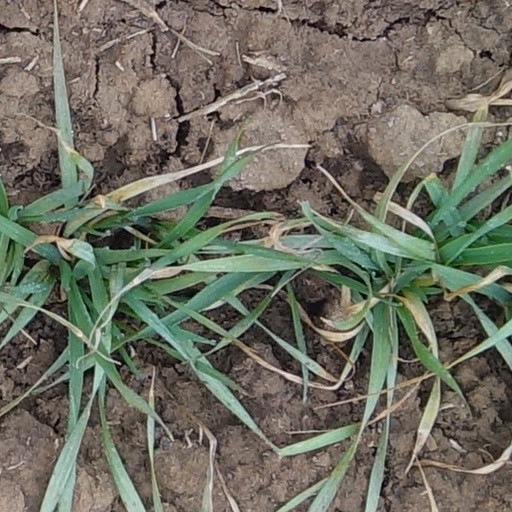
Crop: wheat